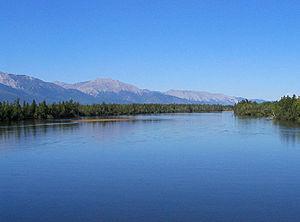
L'Angara Supérieure ou Haute-Angara est une rivière de Russie orientale qui coule en République autonome de Bouriatie. Contrairement à l'Angara, qui est un émissaire du lac Baikal, l'Angara Supérieure est un affluent du Baïkal, donc un sous-affluent de l'Ienisseï.